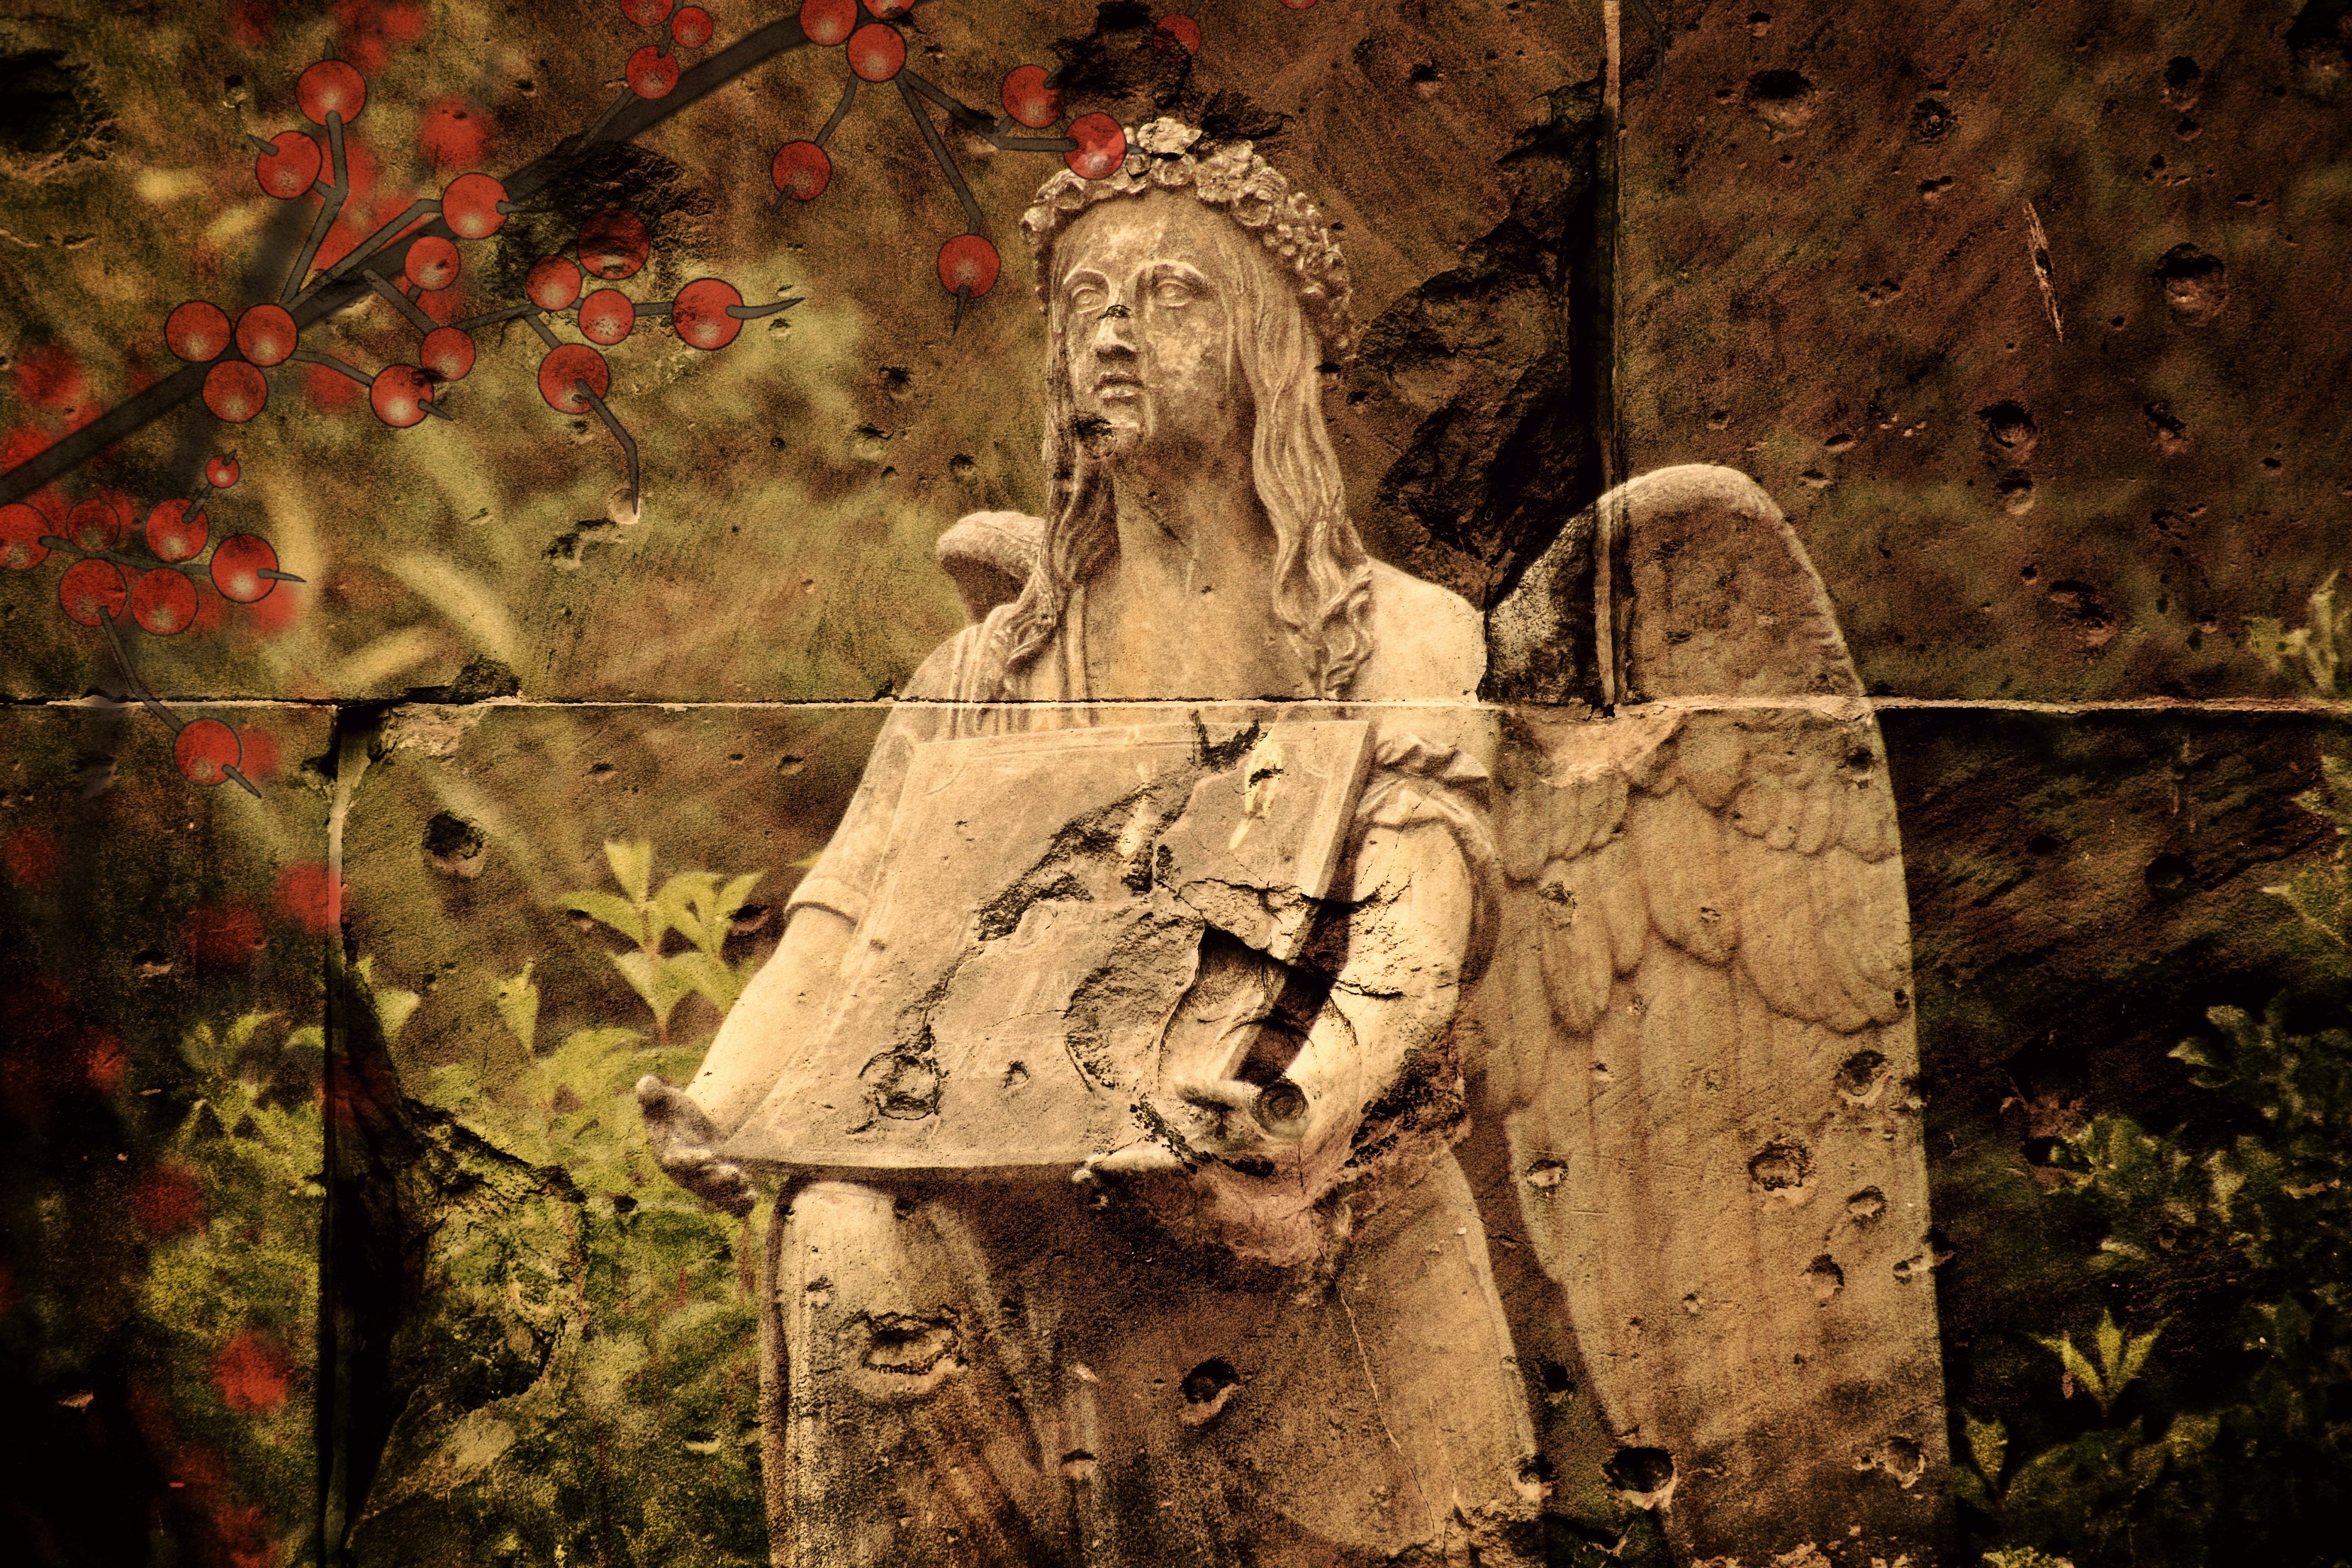
tree, structure, antique, texture, old, mystical, overgrown, monument, statue, autumn, grunge, stone wall, decay, cemetery, weathered, face, sculpture, angel, art, background, temple, decorative, weird, carving, mood, historically, mythology, sculptor, lapsed, stone sculpture, angel wings, ancient history, bullet holes